University Library of Tübingen

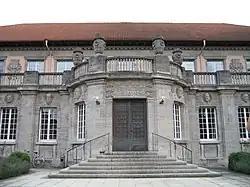
Entrance to the main library building, 2007

The University Library of Tübingen ("UB Tübingen") is the main library of the University of Tübingen, one of the biggest and most renowned universities in Baden-Württemberg, Germany.